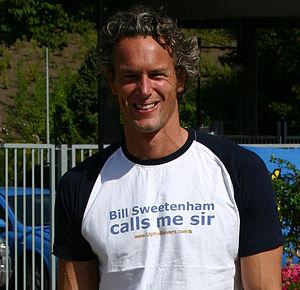
Mark Foster, né le 12 mai 1970 à Billericay, est un nageur anglais, spécialiste du papillon et de la nage libre. Il a obtenu ses meilleurs résultats sur les épreuves en petit bassin. D'une longévité remarquable, il a participé aux Jeux olympiques de 2008, âgé de 38 ans.